Da One That Ghost Away

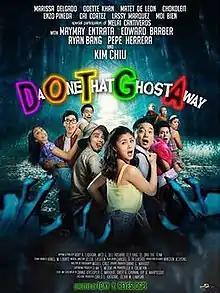
Theatrical movie poster

DOTGA: Da One That Ghost Away (stylized as "Da One That Ghost Away") is a 2018 Filipino horror comedy film directed by Tony Y. Reyes and starring Ryan Bang, Kim Chiu, Enzo Pineda and the duo of Maymay Entrata and Edward Barber in their second film after "Loving in Tandem" (2017). It was released by Star Cinema on April 18, 2018, in cinemas.